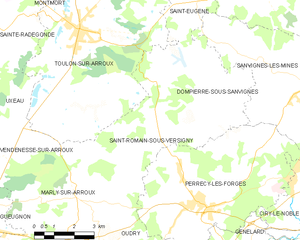
Carte des communes françaises